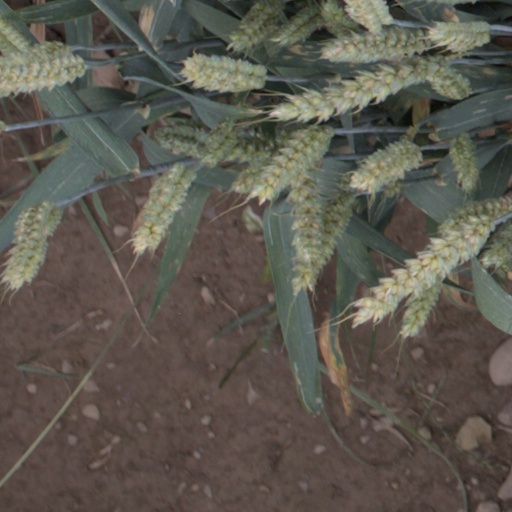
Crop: wheat